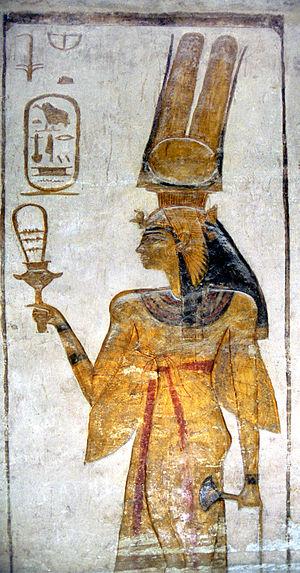
Le terme pharaon sert à désigner les rois et reines de l'Égypte antique. Les noms de 345 pharaons nous sont parvenus grâce à de multiples attestations dont des listes royales compilées par les scribes égyptiens. Ces souverains se sont succédé sur une période de plus de trois millénaires entre -3150 et -30. Depuis les Ægyptiaca de Manéthon, historien et grand-prêtre d'Héliopolis au -IIIᵉ siècle, cette longue période est divisée en trente dynasties depuis l'unification du royaume par le mythique Narmer-Ménès et jusqu'à la disparition de Nectanébo II en -343, le dernier pharaon d'une Égypte indépendante. Après lui se succèdent deux dynasties étrangères, la XXXIᵉ dynastie des empereurs perses achéménides et la dynastie des Ptolémées d'origine macédonienne. L'archéologie a aussi permis de distinguer une dynastie archaïque, antérieure à la première, la dynastie égyptienne zéro.
Le sistre est un instrument de musique de la famille des percussions constitué d'un cadre dans lequel sont enfilées des coques de fruits, des coquilles ou des rondelles métalliques qui s'entrechoquent.
La préhistoire de la musique est l'histoire de la musique dans les cultures préhistoriques. La musique préhistorique commence avec la Préhistoire quelque part à la fin de l'échelle des temps géologiques et se termine avec l'apparition des musiques de l'Antiquité dans différentes parties du monde.